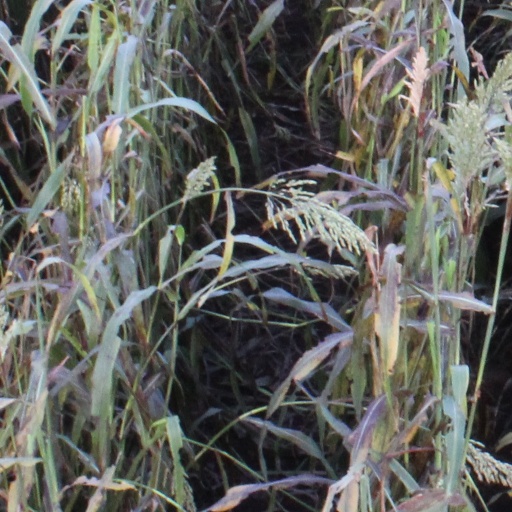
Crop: sorghum